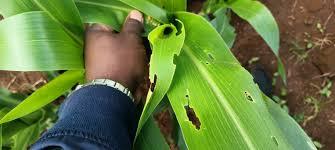
Mkono wa mtu mwenye ngozi nyeusi, amevaa fulana au shati ya [cs]blue[cs], akishikilia majani ya mmea mkubwa, majani hayo yanaonekana kuwa ya mmea wa mahindi au yanafanana na hayo.